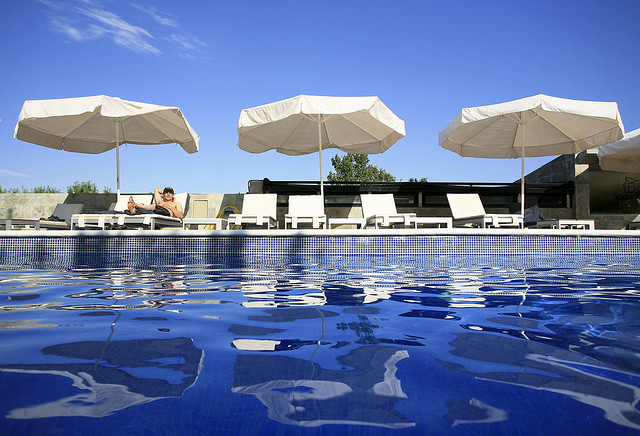
user: Given an image and a question. Answer the question in a short answer. Question: What are these types of umbrellas called? Short Answer:
assistant: beach umbrella